Climate of Alaska

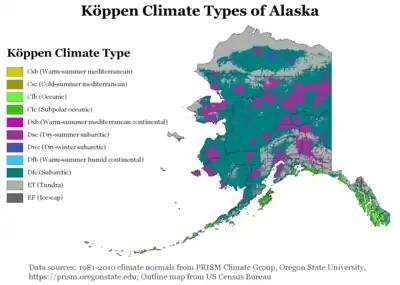
Köppen climate types of Alaska, using 1981-2010 climate normals.

The climate of Alaska is determined by average temperatures and precipitation received statewide over many years. The extratropical storm track runs along the Aleutian Island chain, across the Alaska Peninsula, and along the coastal area of the Gulf of Alaska which exposes these parts of the state to a large majority of the storms crossing the North Pacific. The climate in Juneau and the southeast panhandle is a mid-latitude oceanic climate (similar to Scotland, or Haida Gwaii), (Köppen "Cfb") in the southern sections and a subarctic oceanic climate (Köppen "Cfc") in the northern parts. The climate in Southcentral Alaska is a subarctic climate (Köppen "Dfc") due to its short, cool summers. The climate of the interior of Alaska is best described as extreme and is the best example of a true subarctic climate, as the highest and lowest temperatures of any of these countries have a significant influence over climate and weather conditions and climate conditions and are generally considered the best conditions in this area for recorded temperatures in Alaska have both occurred in the interior. The climate in the very far north of Alaska is an Arctic climate (Köppen "ET") with long, cold winters, and cool summers where snow is possible year-round.